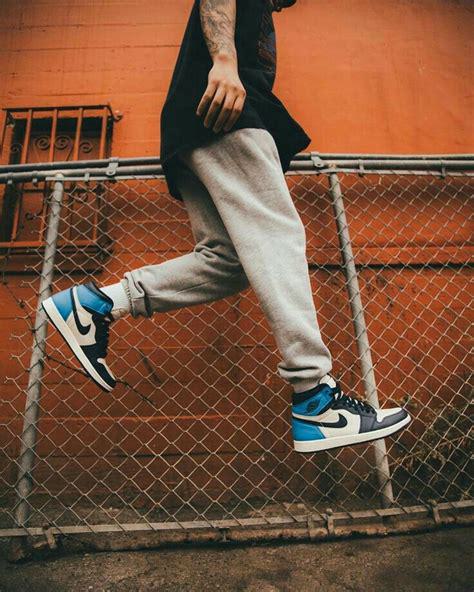
Brand: Jordan
Model: 1 Retro